Robert Hunter (encyclopædist)

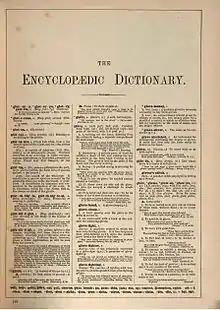
First page of text of Volume IV of The Encyclopaedic Dictionary

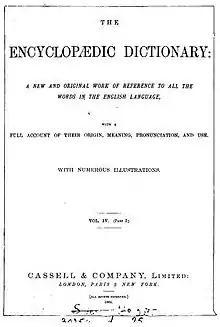
Title Page: A New and Original Work of Reference to all the Words in the English Language, with a Full Account of Their Origin, Meaning, Pronunciation, and Use. With Numerous Illustrations

Robert Hunter (3 September 1823 – 25 February 1897) was the lead editor of the "Encyclopædic Dictionary", which he produced in seven volumes between 1879 and 1888. In addition, he was an ordained minister and missionary for the Free Church of Scotland, and a notable geologist, becoming a Fellow of the Geological Society.